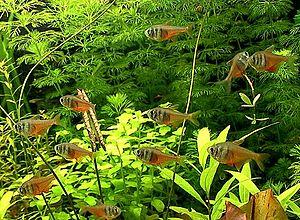
Le Tétra de Rio, aussi appelé Tétra flamme, est une espèce de poissons de la famille des Characidae. En aquariophilie, c'est le poisson idéal pour le débutant. Joliment coloré, résistant et pacifique, il met en valeur n'importe quel aquarium planté.